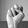
ASL letter: N